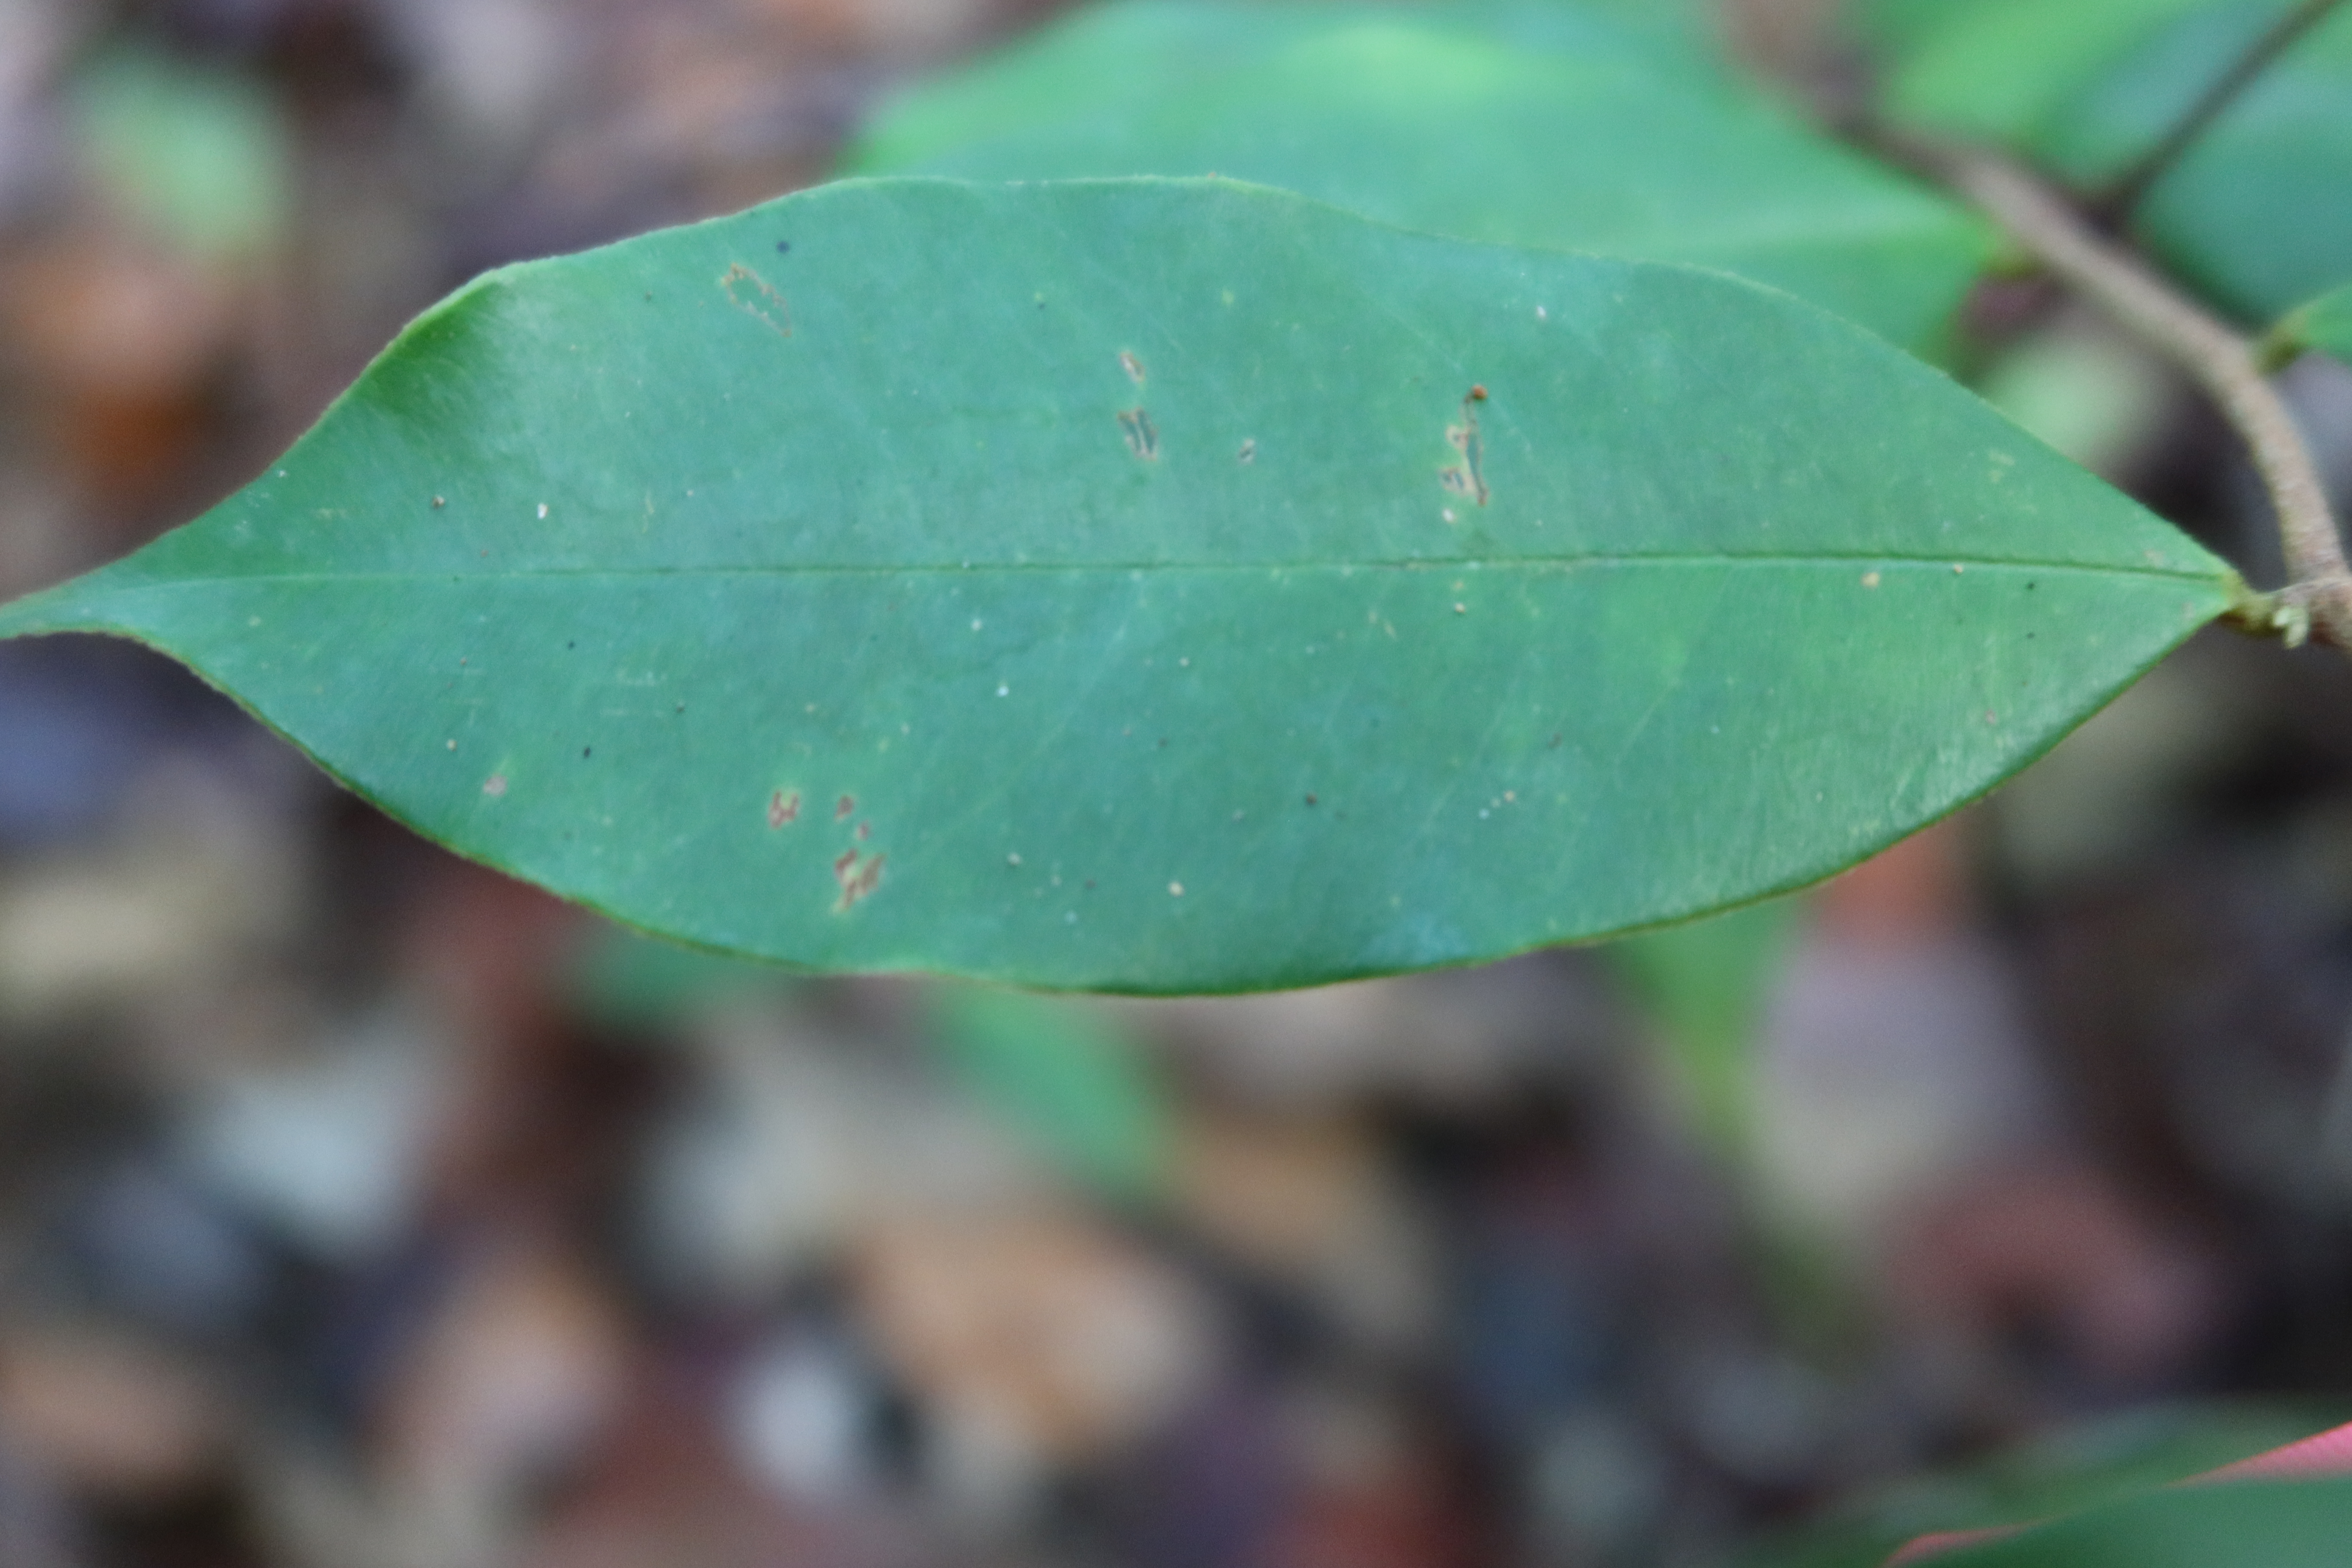
Label: Brown spots